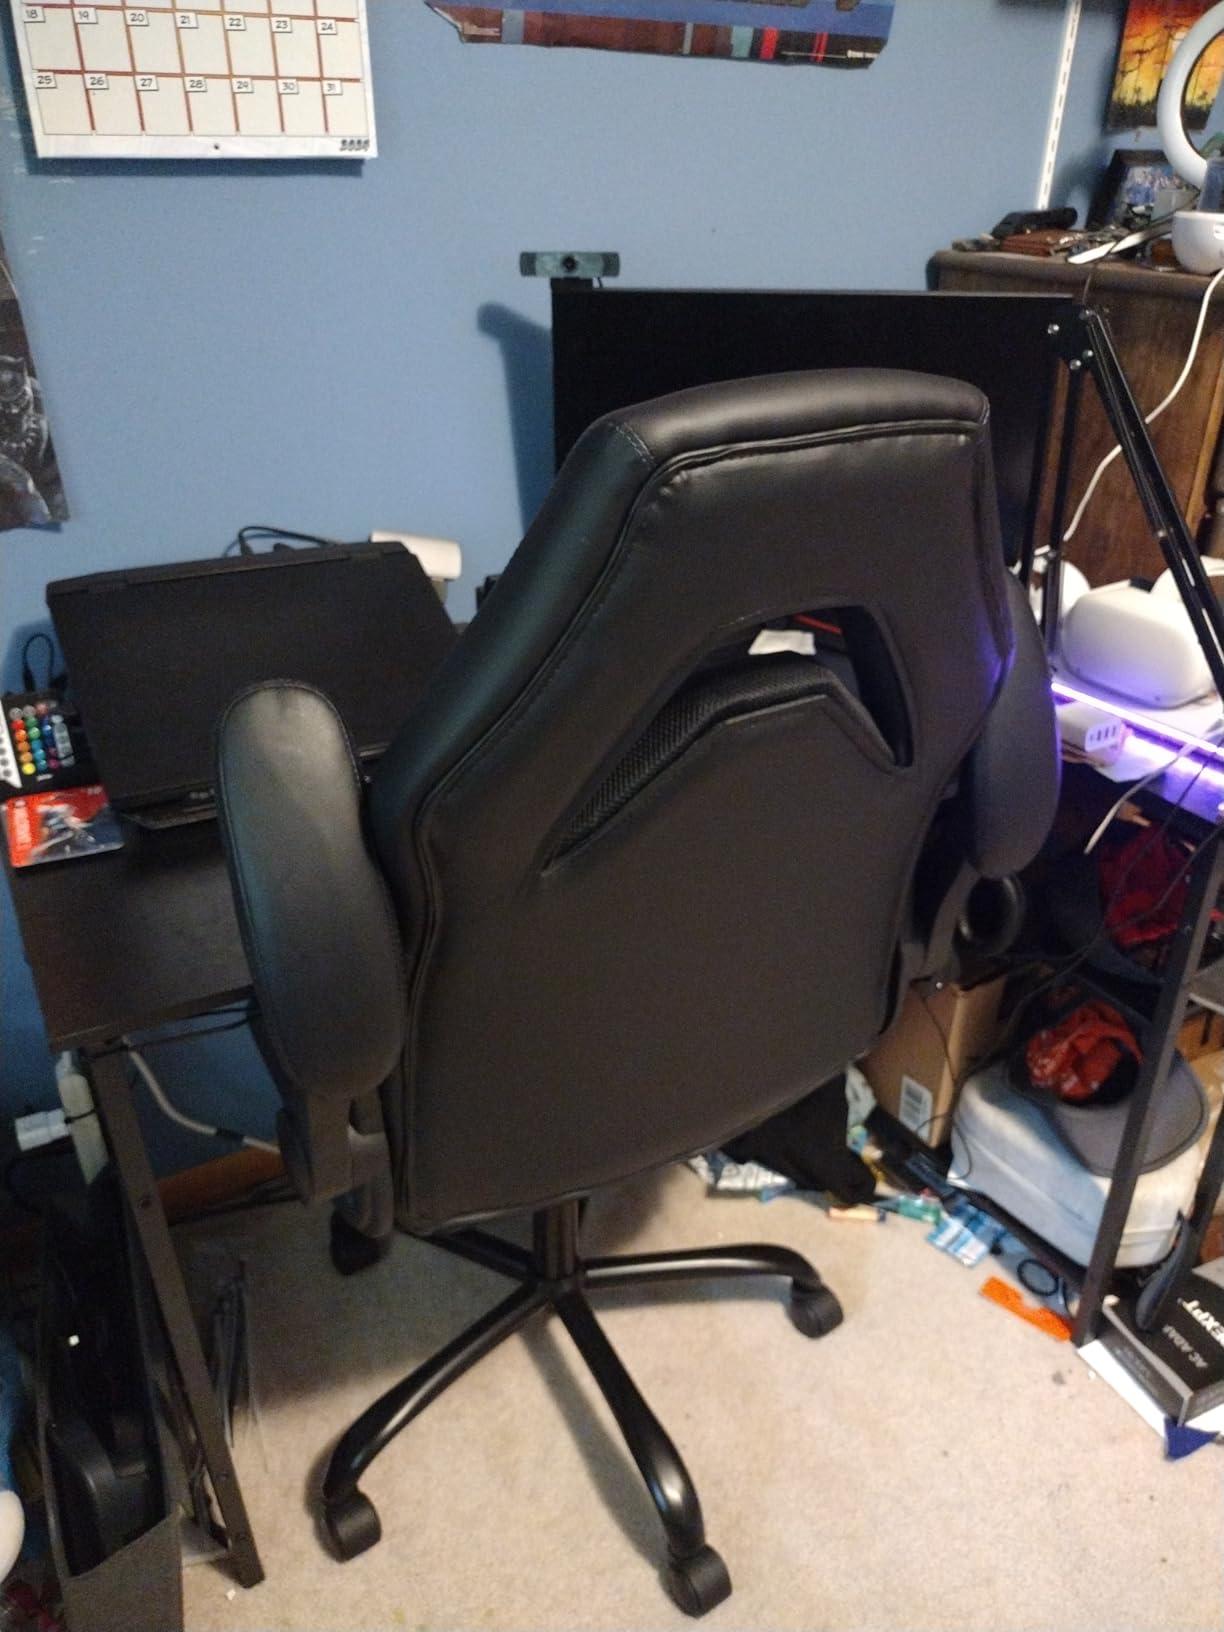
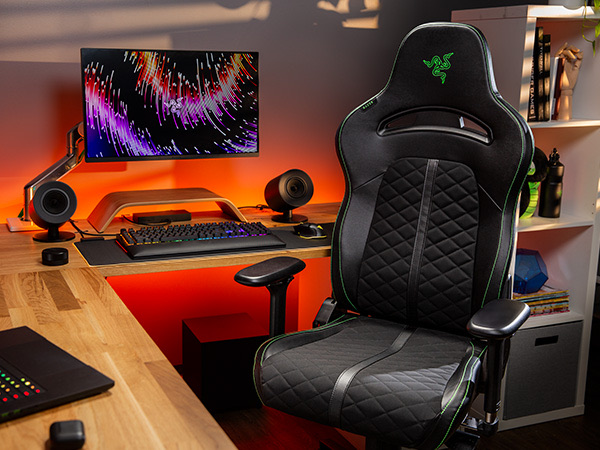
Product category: items_chair
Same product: no